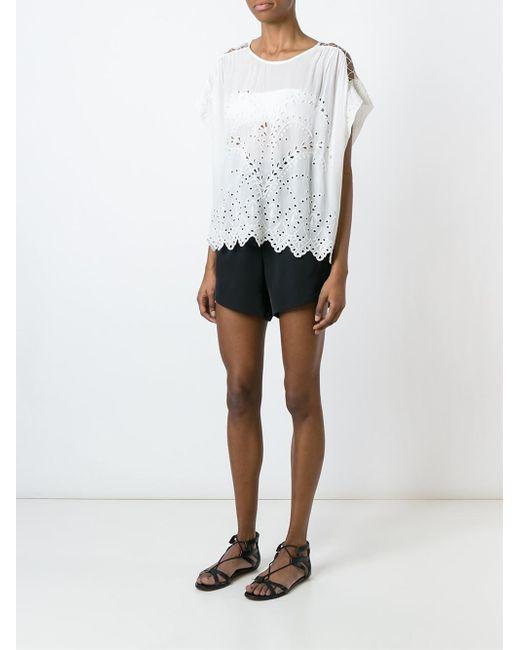
Weißes Baumwoll-Top mit lockerer Passform für Damen